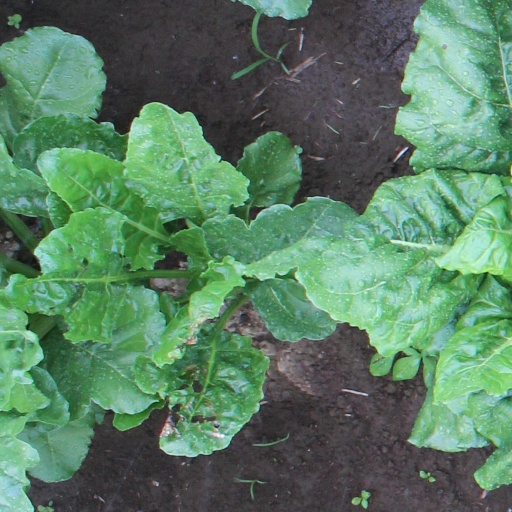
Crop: sugar beet